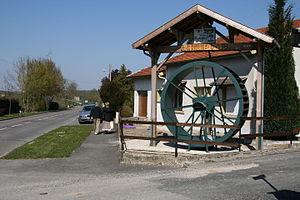
La roue fabriquée par fernand Tabouin de Givry en Argonne
Givry-en-Argonne est une commune française, située dans le département de la Marne en région Grand Est.